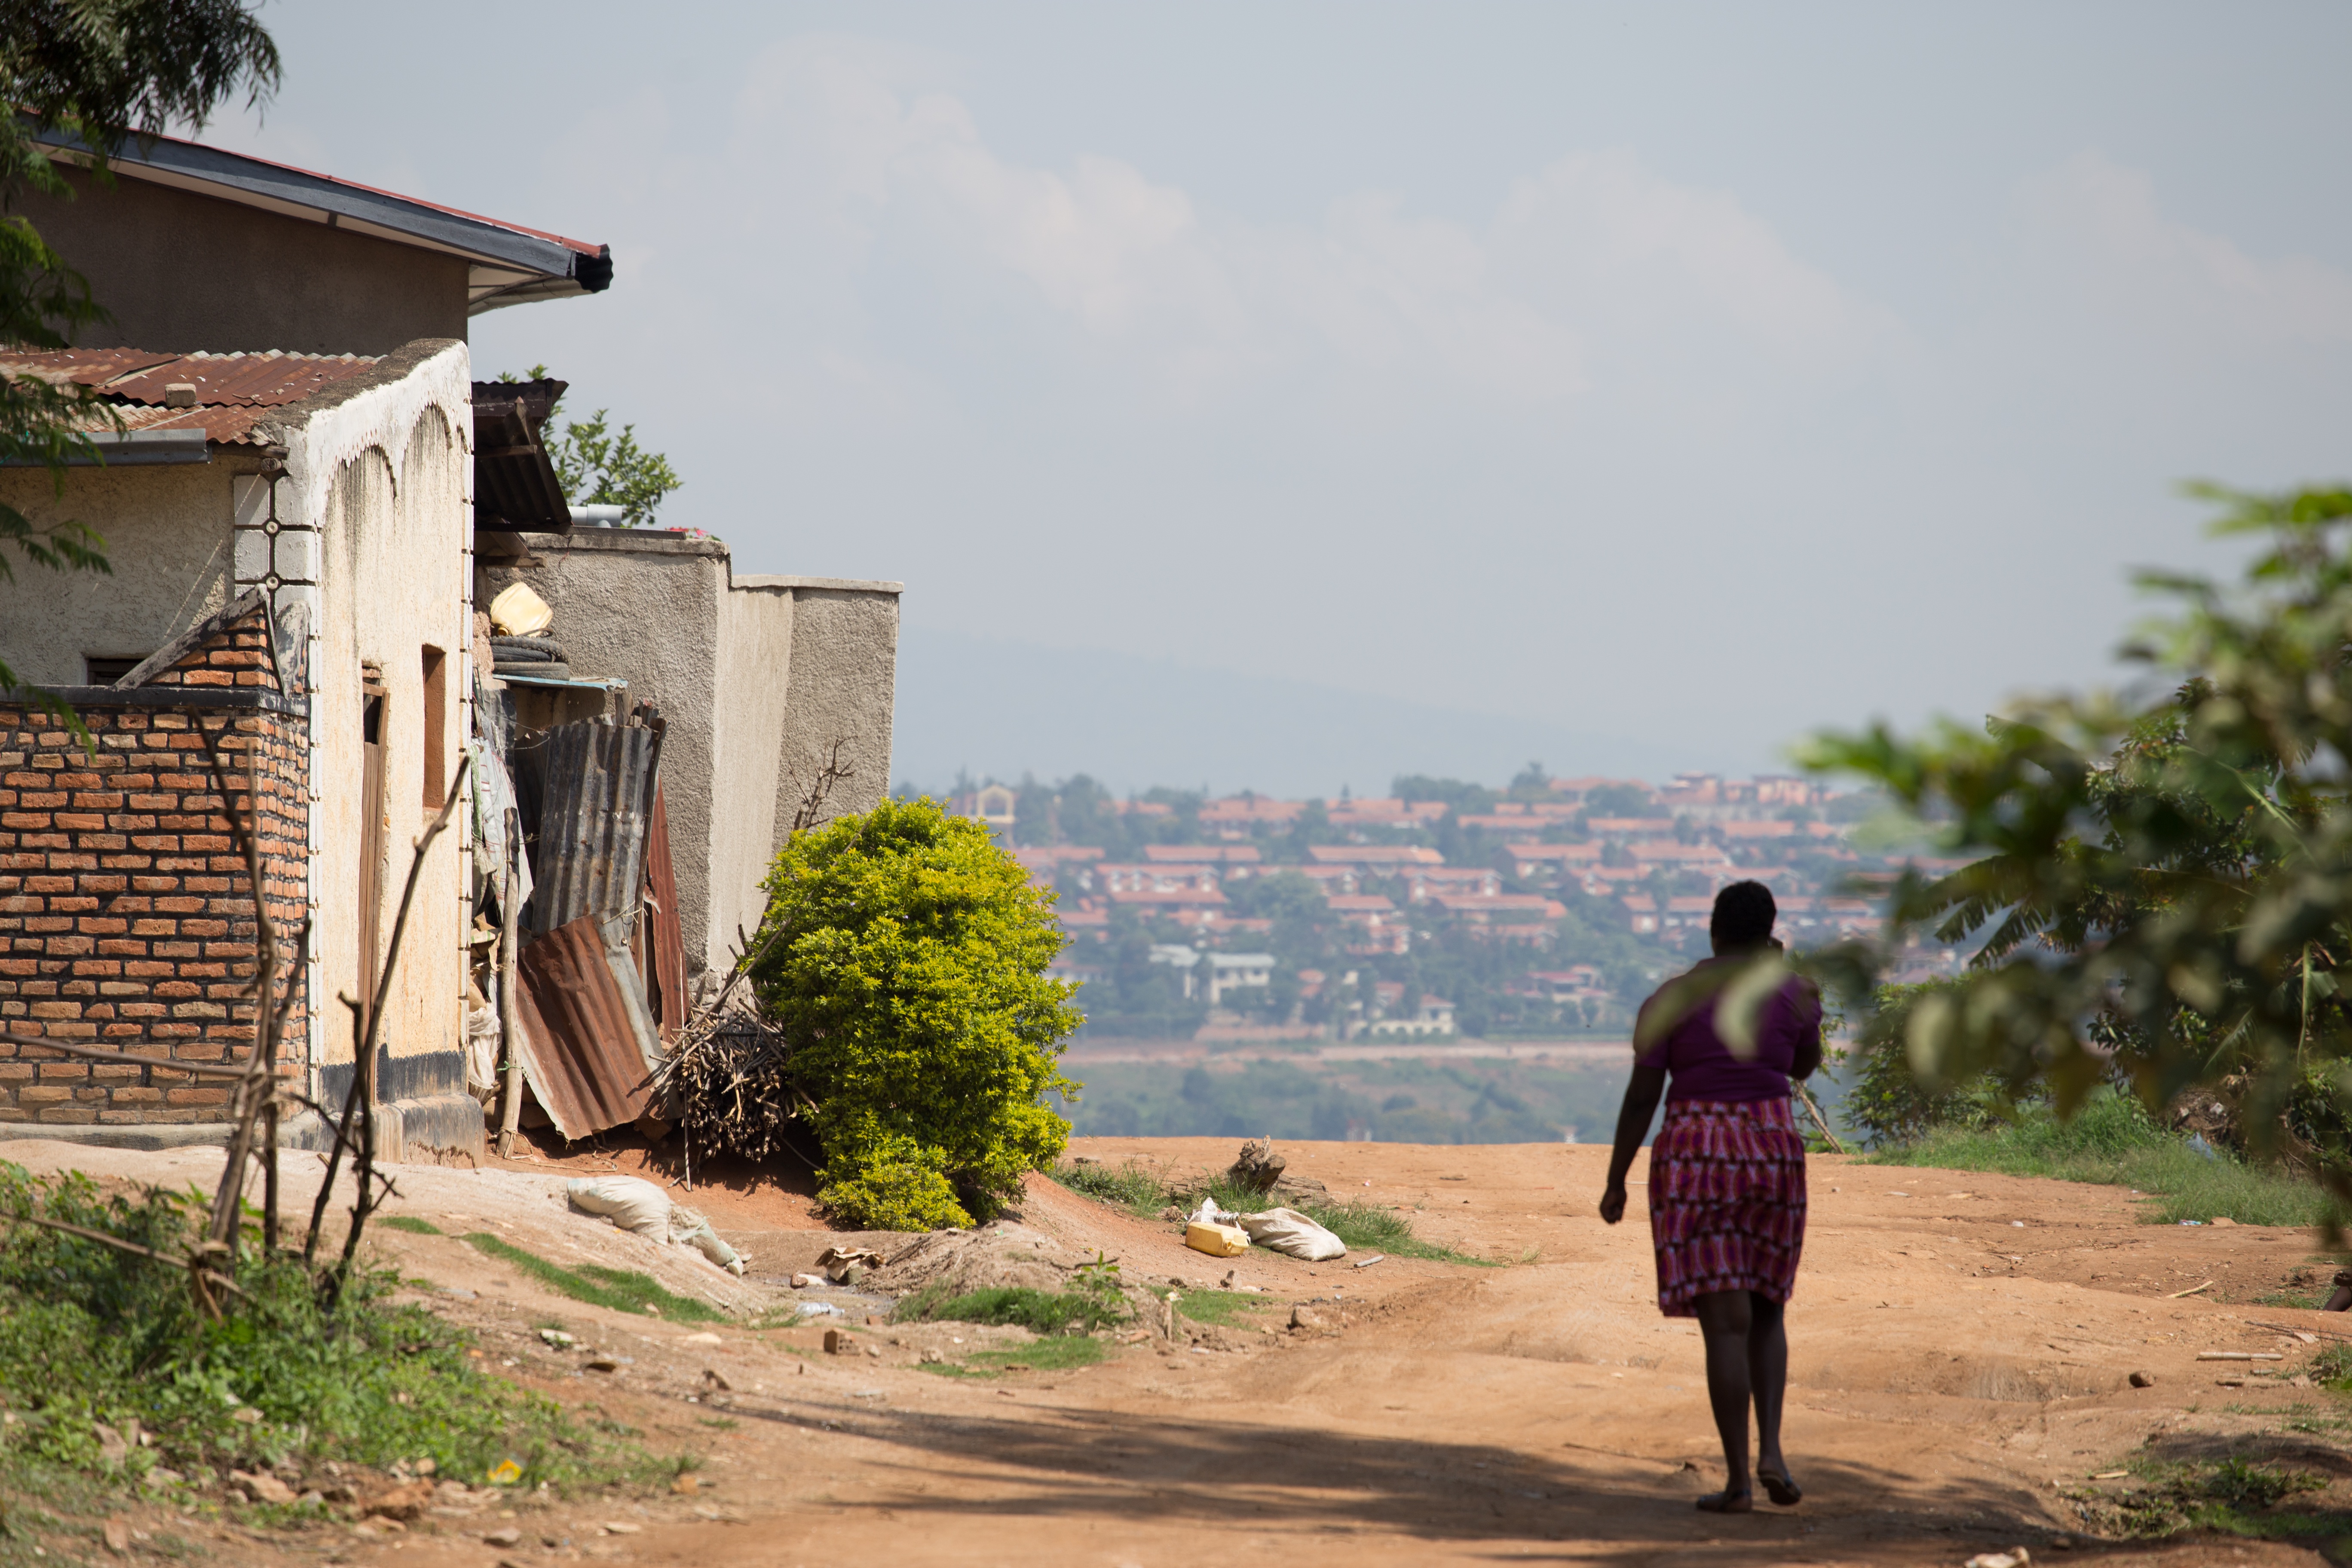
vacation, travel, village, tourism, temple, rural area